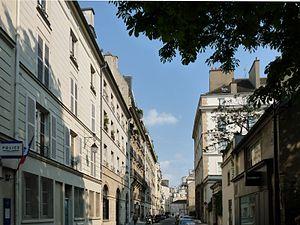
La rue de l'abbaye à Paris, vue en direction de la rue de Furstemberg.
La rue de l’Abbaye est une voie située dans le quartier Saint-Germain-des-Prés du 6ᵉ arrondissement de Paris.